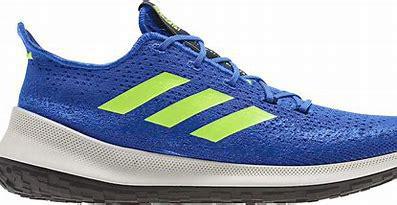
Brand: Adidas
Model: Sensebounce